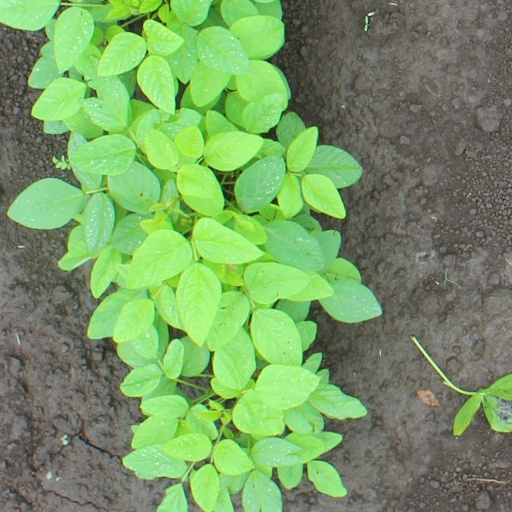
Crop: soybean